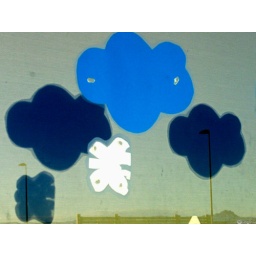
Blue sky reflecting in the window with blue cloud